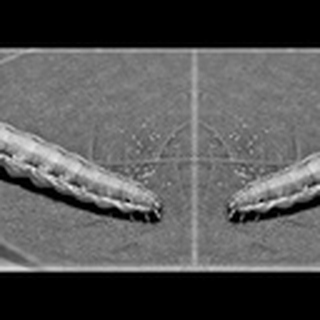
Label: cotton_army_worm